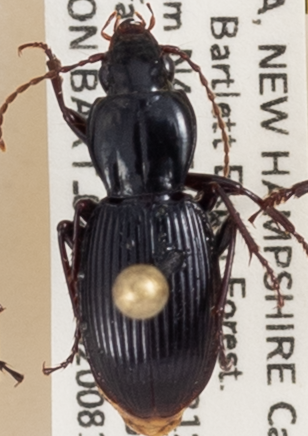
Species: Pterostichus tristis
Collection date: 2020-08-19
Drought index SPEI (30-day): -1.546
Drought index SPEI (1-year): -0.05
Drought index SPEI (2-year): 0.54